Bila Tserkva

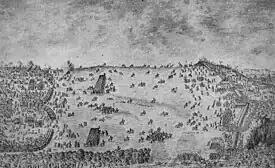
Battle of Biała Cerkiew, 1651

After subduing the rebellious Cossacks in the 1626 Battle of Bila Tserkva, the next owner of the estate was Prince Jerzy Dymitr Wiśniowiecki. The castle was successfully taken by Bohdan Khmelnytsky in 1648. In 1651, it was also the site of the Battle of Bila Tserkva between the warring Zaporozhian Cossack Army (and their Tatar allies) and the Polish–Lithuanian Commonwealth, but Bila Tserkva was also where they made peace, and signed a Treaty. It was also where peace was achieved with the signing of the Treaty of Bila Tserkva. In 1666, six-thousand Muscovite troops laid siege to Bila Tserkva. The standoff lasted until the following year when Polish reinforcements led by Jan Stachurski with the aid of allied Cossacks and Iwan Brzuchowiecki smashed Petro Doroshenko's stranglehold.